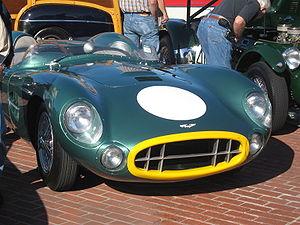
L'Aston Martin DBR1 est une voiture de course construite pour les 24 Heures du Mans, qui remporte l'édition 1959. Il s'agit de la première et de la seule victoire d'Aston Martin dans l'épreuve.
Noël Cunningham-Reid, né un 25 décembre 1930 dans le quartier londonien de Pimlico, est un ancien pilote automobile britannique des années 1950, sur circuits en voitures de sport.